Cracow, Queensland

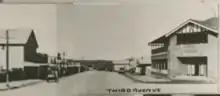
Third Avenue of Cracow, 1961

The town was named after a pastoral run, which was in turn named by pastoralist John Ross, in 1851, for the Polish city of Kraków, which had recently been the centre for a fight for Polish national independence.